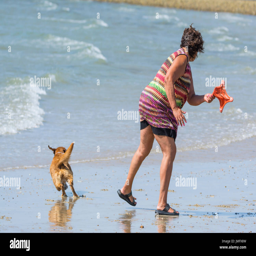
woman and her dog playing on a beach by the sea